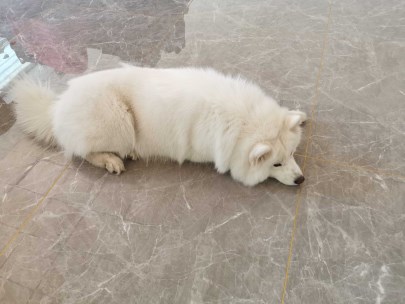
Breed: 2192-n000088-Samoyed